Institute of Historical Research

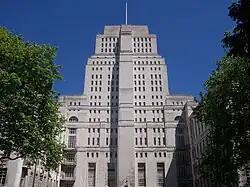
Senate House, home to the IHR since 1947

The IHR's first premises were in "temporary" huts on Malet Street, on a site now occupied by Birkbeck College. Despite the supposedly temporary nature of this accommodation, the IHR was not to move until 1947, when it took up residence in the north block of Senate House. The new location was built by architect Charles Holden, along with the rest of the university, at a projected cost of £3,000,000 and duration of 30 years for the whole project. Still occupying this position, many rooms in the IHR overlook the grass lawn in between Senate House and SOAS, which is where Senate House's unbuilt fourth court would have been.